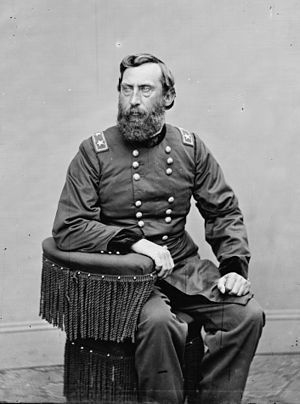
Henry Jackson Hunt / Borgerkrigen
Portræt af Mathew Brady eller Levin C. Handy
Henry Jackson Hunt var chef for artilleriet i Army of the Potomac under den Amerikanske borgerkrig. Af sine samtidige blev han betragtet som den største artilleri taktiker og strateg i krigen, han var en mester indenfor artillerikunsten og omskrev manualen for hvorledes artilleri skulle organiseres og bruges i de tidlige moderne hære. Hans mod og takt havde betydning for resultatet af de fleste væsentlige slag i krigen.